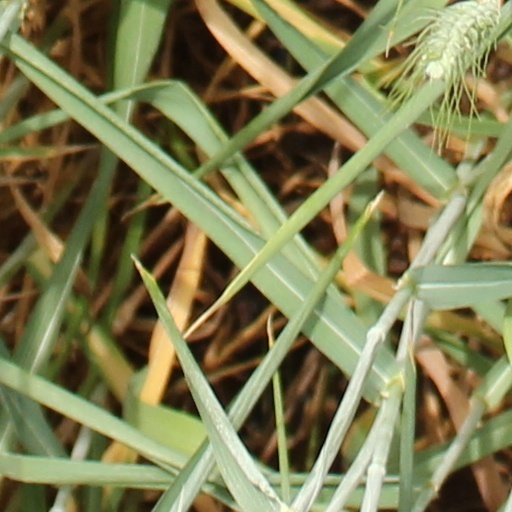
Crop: wheat